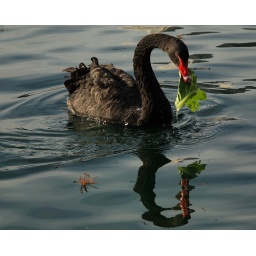
P1018436black swan eating lettuce in orlando, florida, park